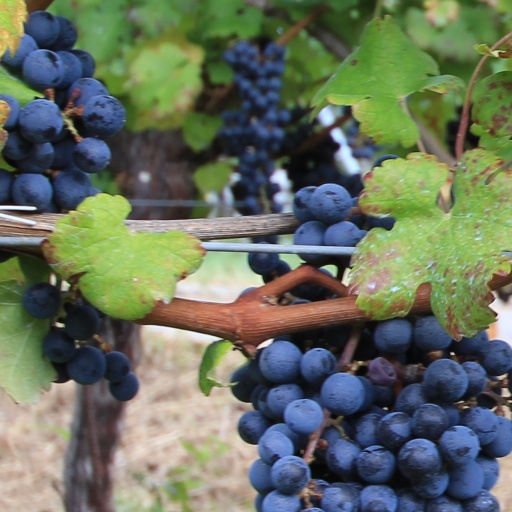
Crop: grape